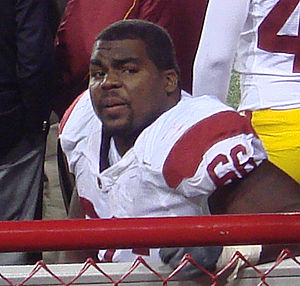
Chilo Rachal
Chilo Rachal
Chilo Rachal er en amerikansk footballspiller, der pt. er free agent. Han har tidligere spillet i NFL for San Francisco 49ers og Chicago Bears.